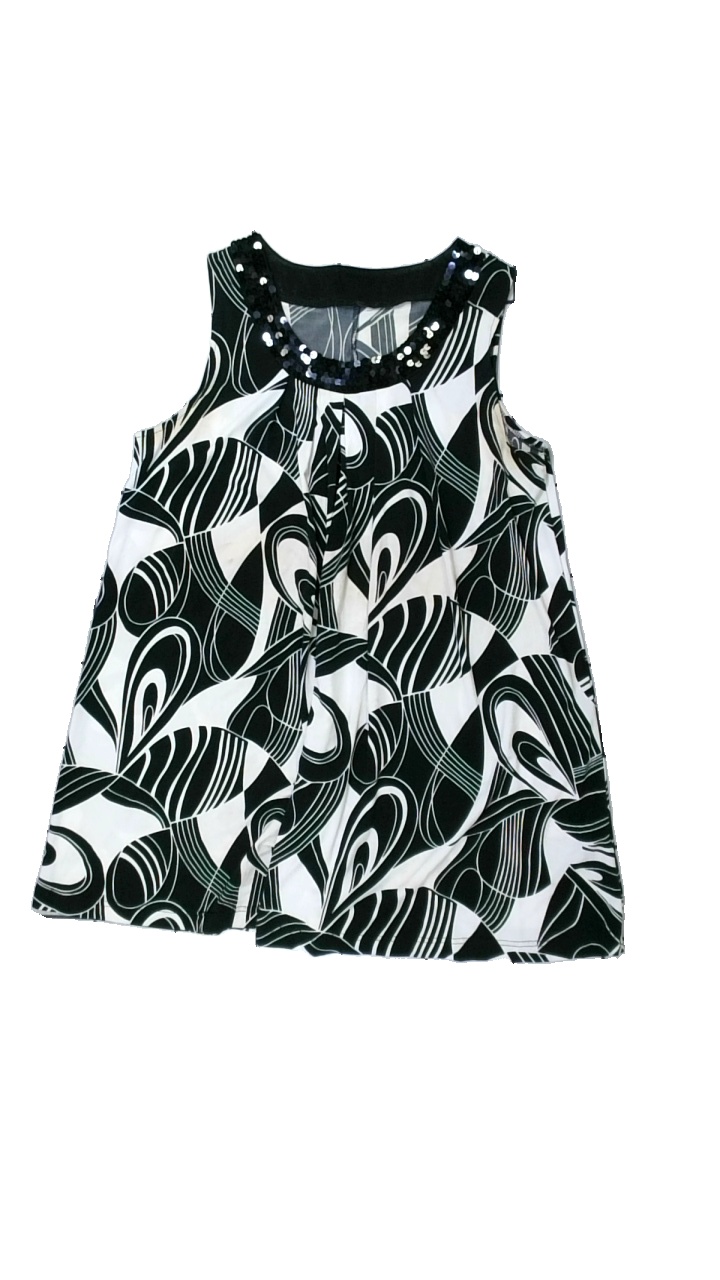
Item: Dress (Ladies)
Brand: Missing
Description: klänning med geometriskt mönster, fläckar över hela framsidan
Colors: Black, White
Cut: Regular
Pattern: Geometric print
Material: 100% polyester
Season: All
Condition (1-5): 1
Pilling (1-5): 5
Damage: fläckar
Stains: Major
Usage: Export
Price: <50